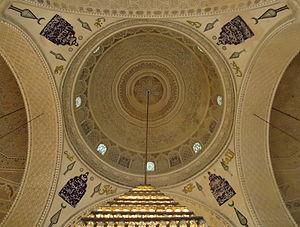
Intrados d'une coupole, Mosquée de Mohammed Bey, Tunis This is a photo of the protected monument identified by the ID 11-97 in Tunisia.
La mosquée Sidi Mahrez ou mosquée M'hamed Bey est un édifice religieux souvent considéré comme la plus belle mosquée de Tunis.